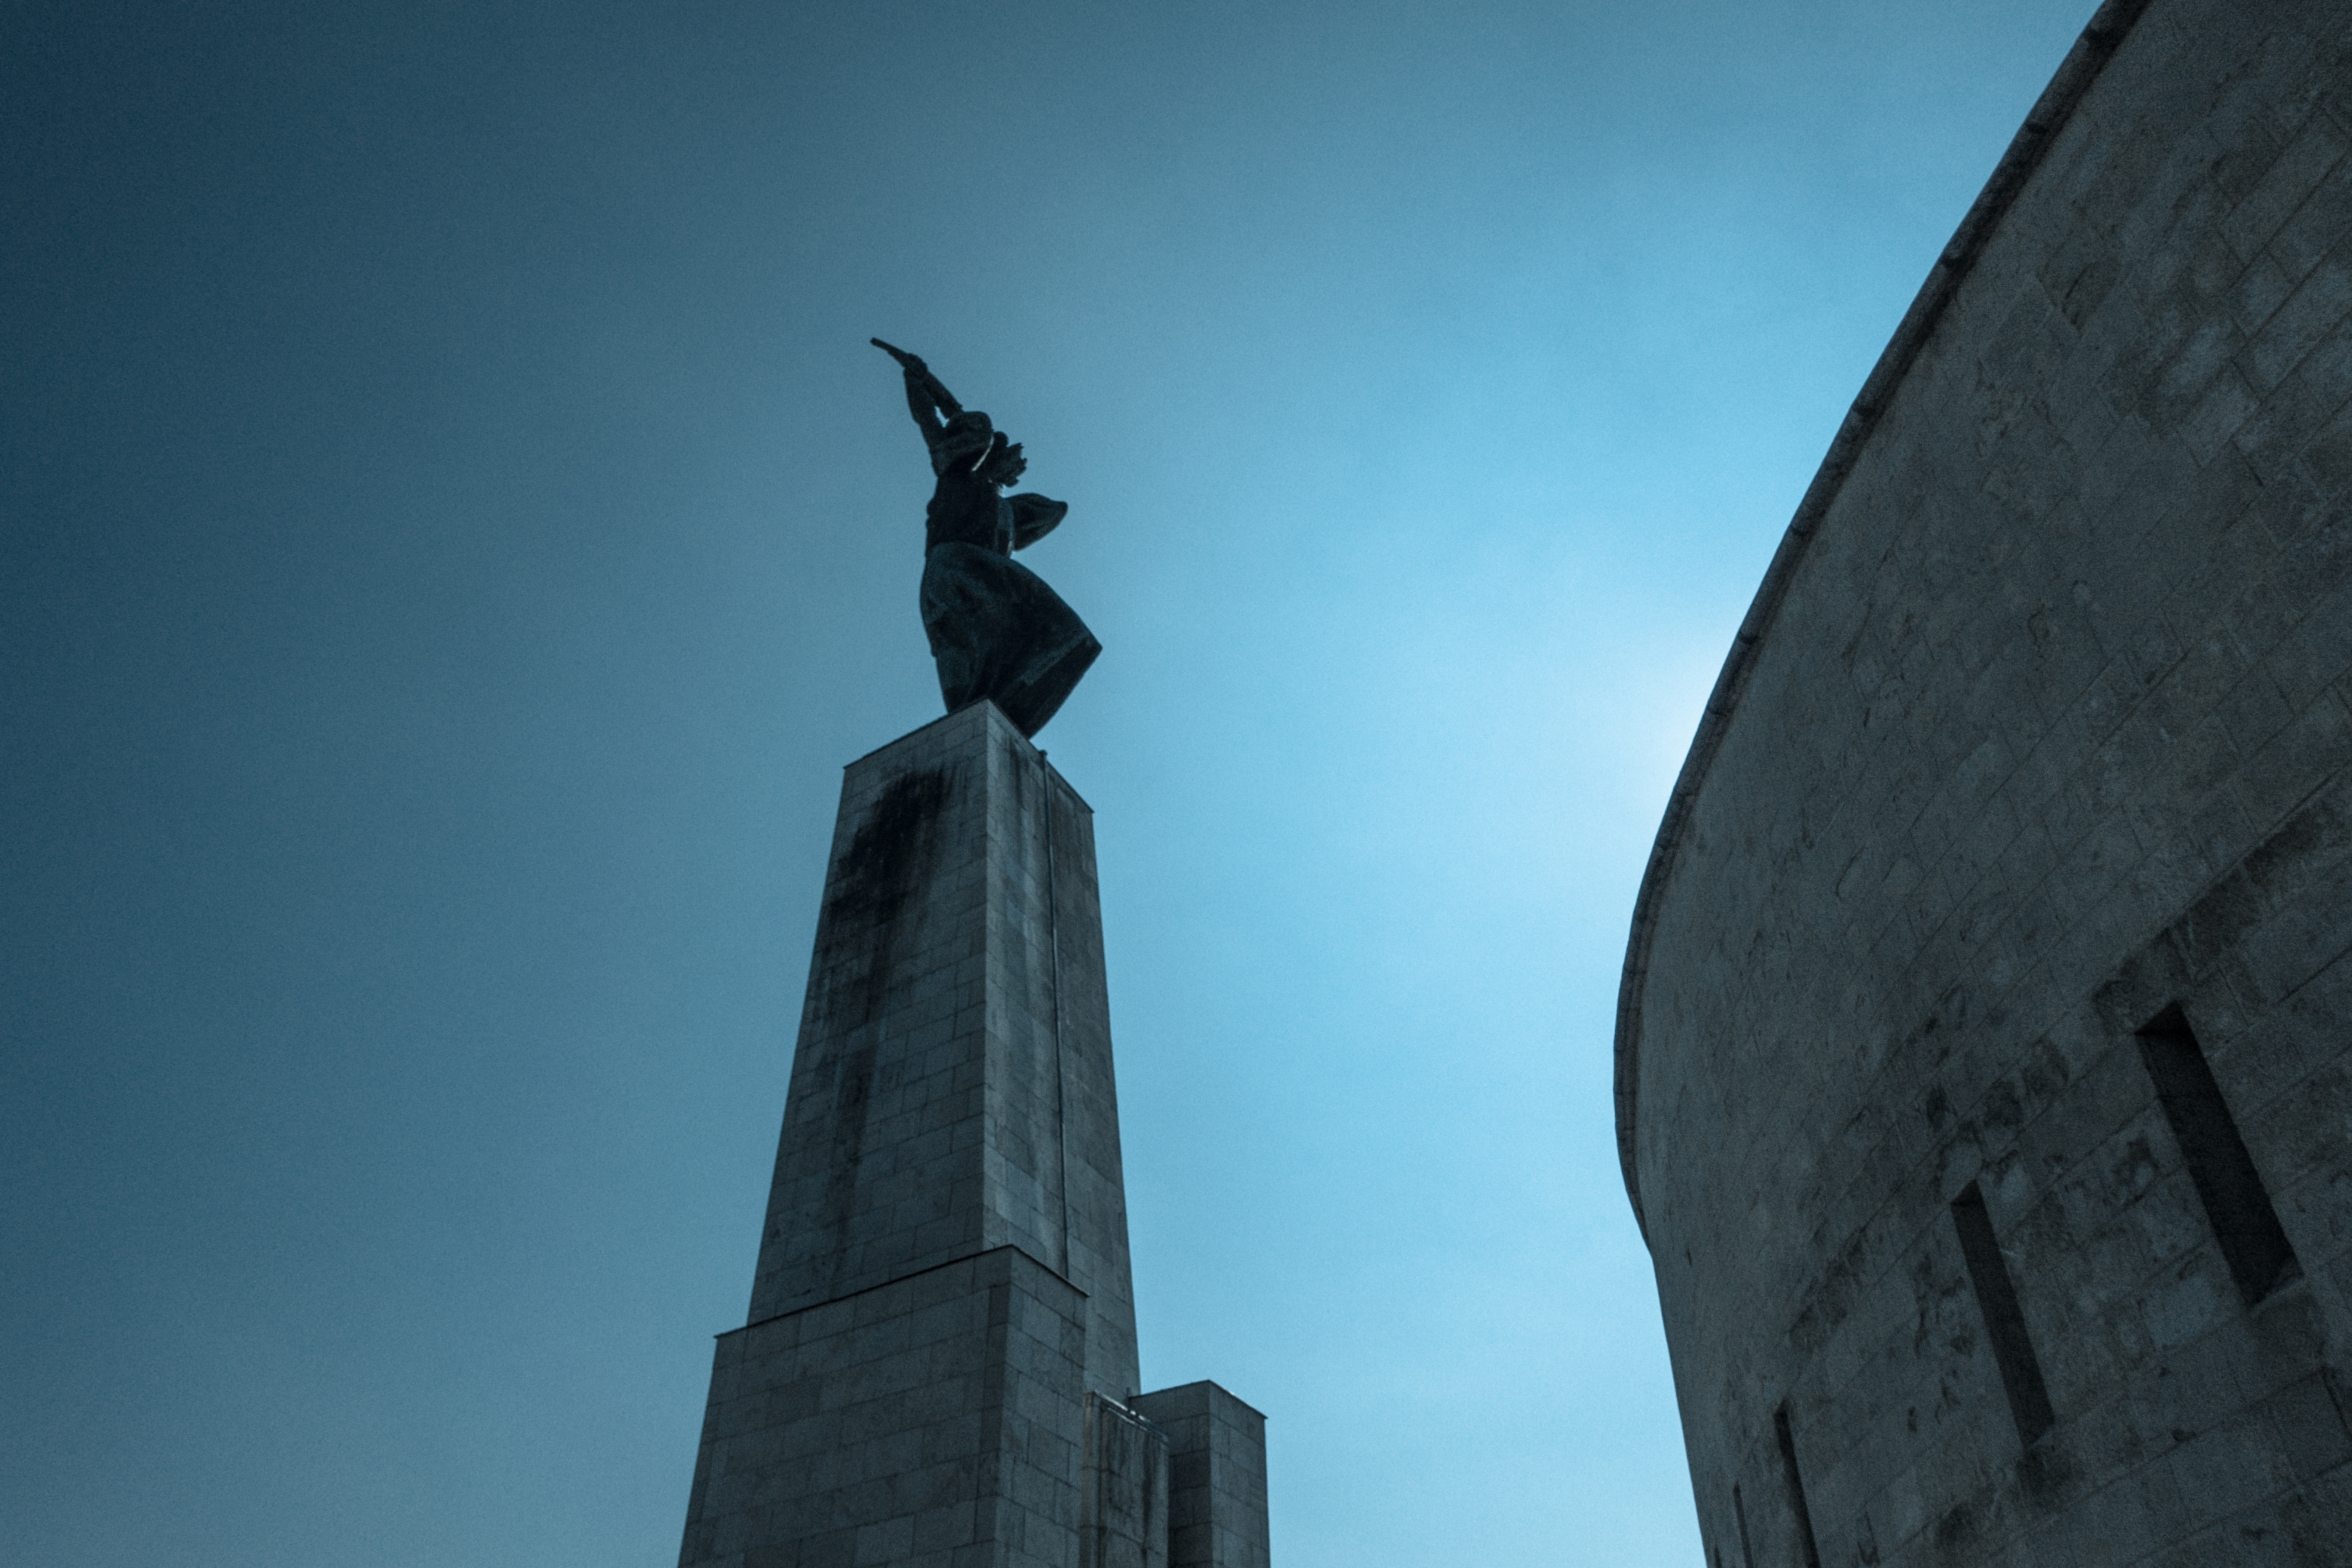
silhouette, sky, skyscraper, monument, statue, landmark, blue, black, monochrome, sculpture, art, spire, steeple